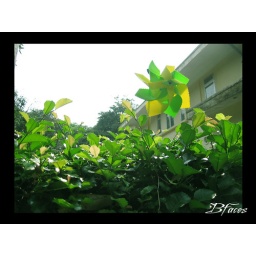
over the green fence